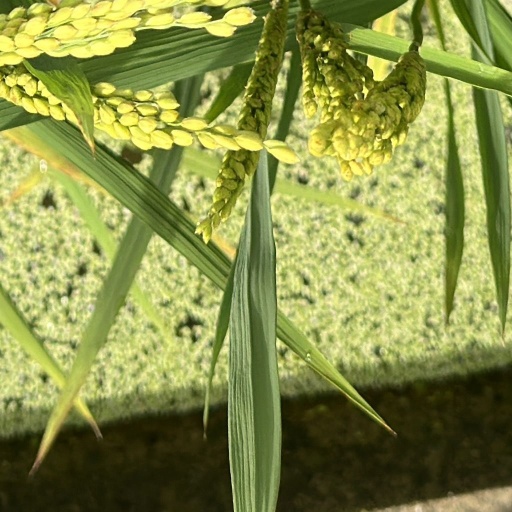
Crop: rice